Yupʼik clothing

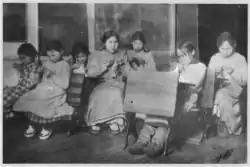
Yup'ik Eskimo children learning to sew (western-style) in a U.S. government school in Alaska, sometime between 1900-1930

Snow goggles ("niguak ~ niiguak" or "nigaugek" "nigauget" in Yup'ik and Cup'ik, "igguag" in Cup'ig) are old-style snow goggles made out of wood with narrow slits, which admit only a little light. Snow goggles were carved from driftwood (esp. spruce), walrus ivory, bone or caribou antler, and sometimes made with coarse seashore grass. The inside of goggles are always painted black, to reduce glare so one's eyes can stay wide open. Goggles were created in various styles by artists from different regions, and they often resembled animals underscoring a pervasive Native theme of human-animal transformation. Some snow goggles are carved in the form of an animal mask. Arctic foxes have keen eyesight for hunting on the land and sea ice, a quality that the mask/goggles may have been intended to transfer to the person wearing them. The goggles with narrow slits not only protect the eyes from excess light, but also sharpen and focus vision, like a pinhole camera. Some goggles have large eye openings and are blackened with soot inside to eliminate reflections. Snow goggles are an ancient element of Eskimo hunting cultures, appearing in archaeological sites up to 2000 years old.